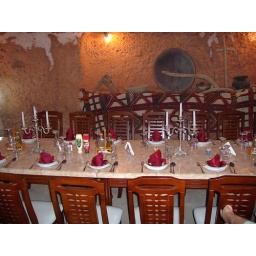
a resturant in cave n the green mountains